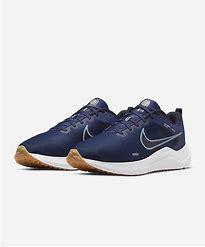
Brand: Nike
Model: Downshifter 12